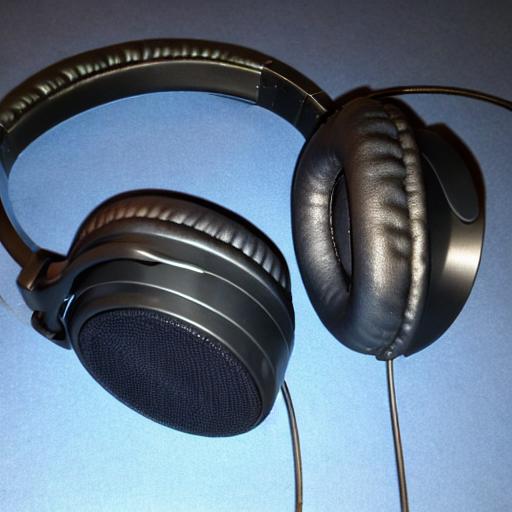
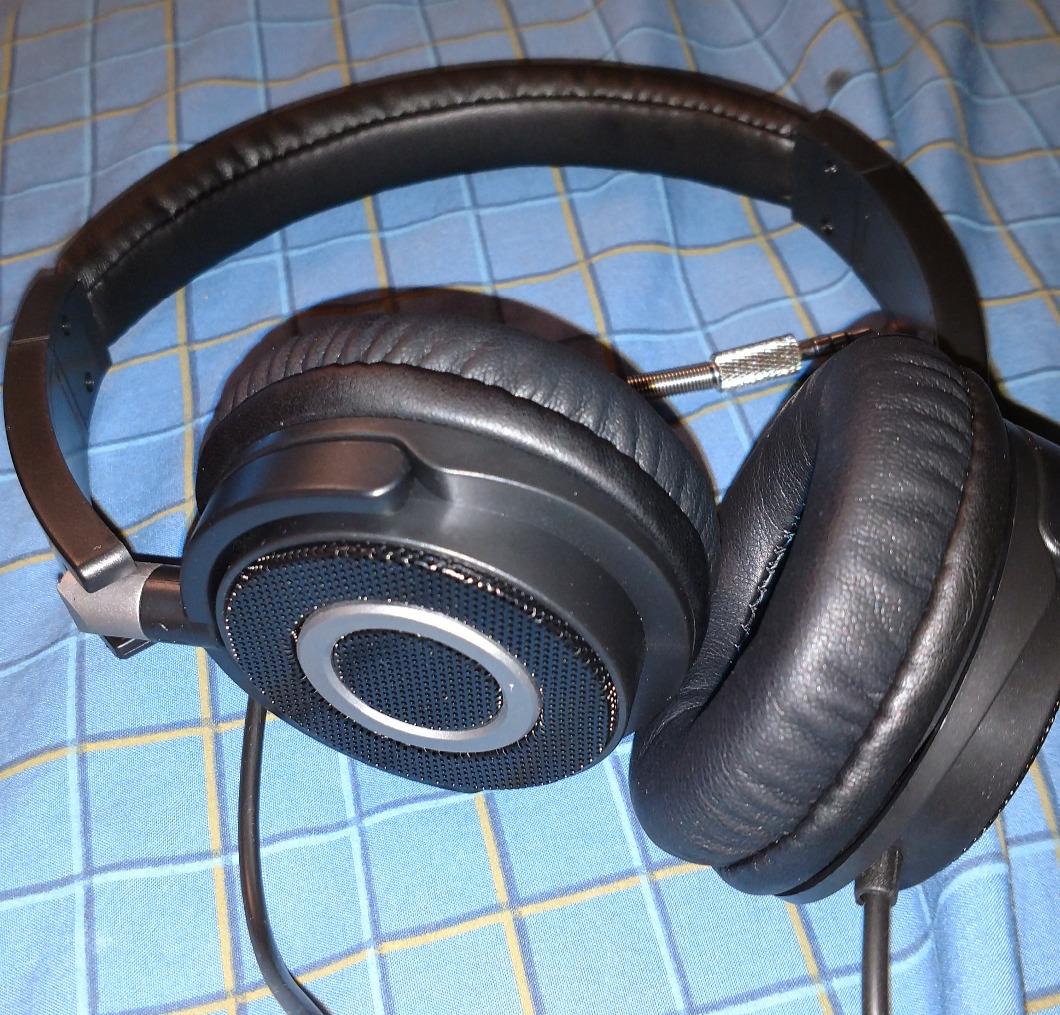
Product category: headphones
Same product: no